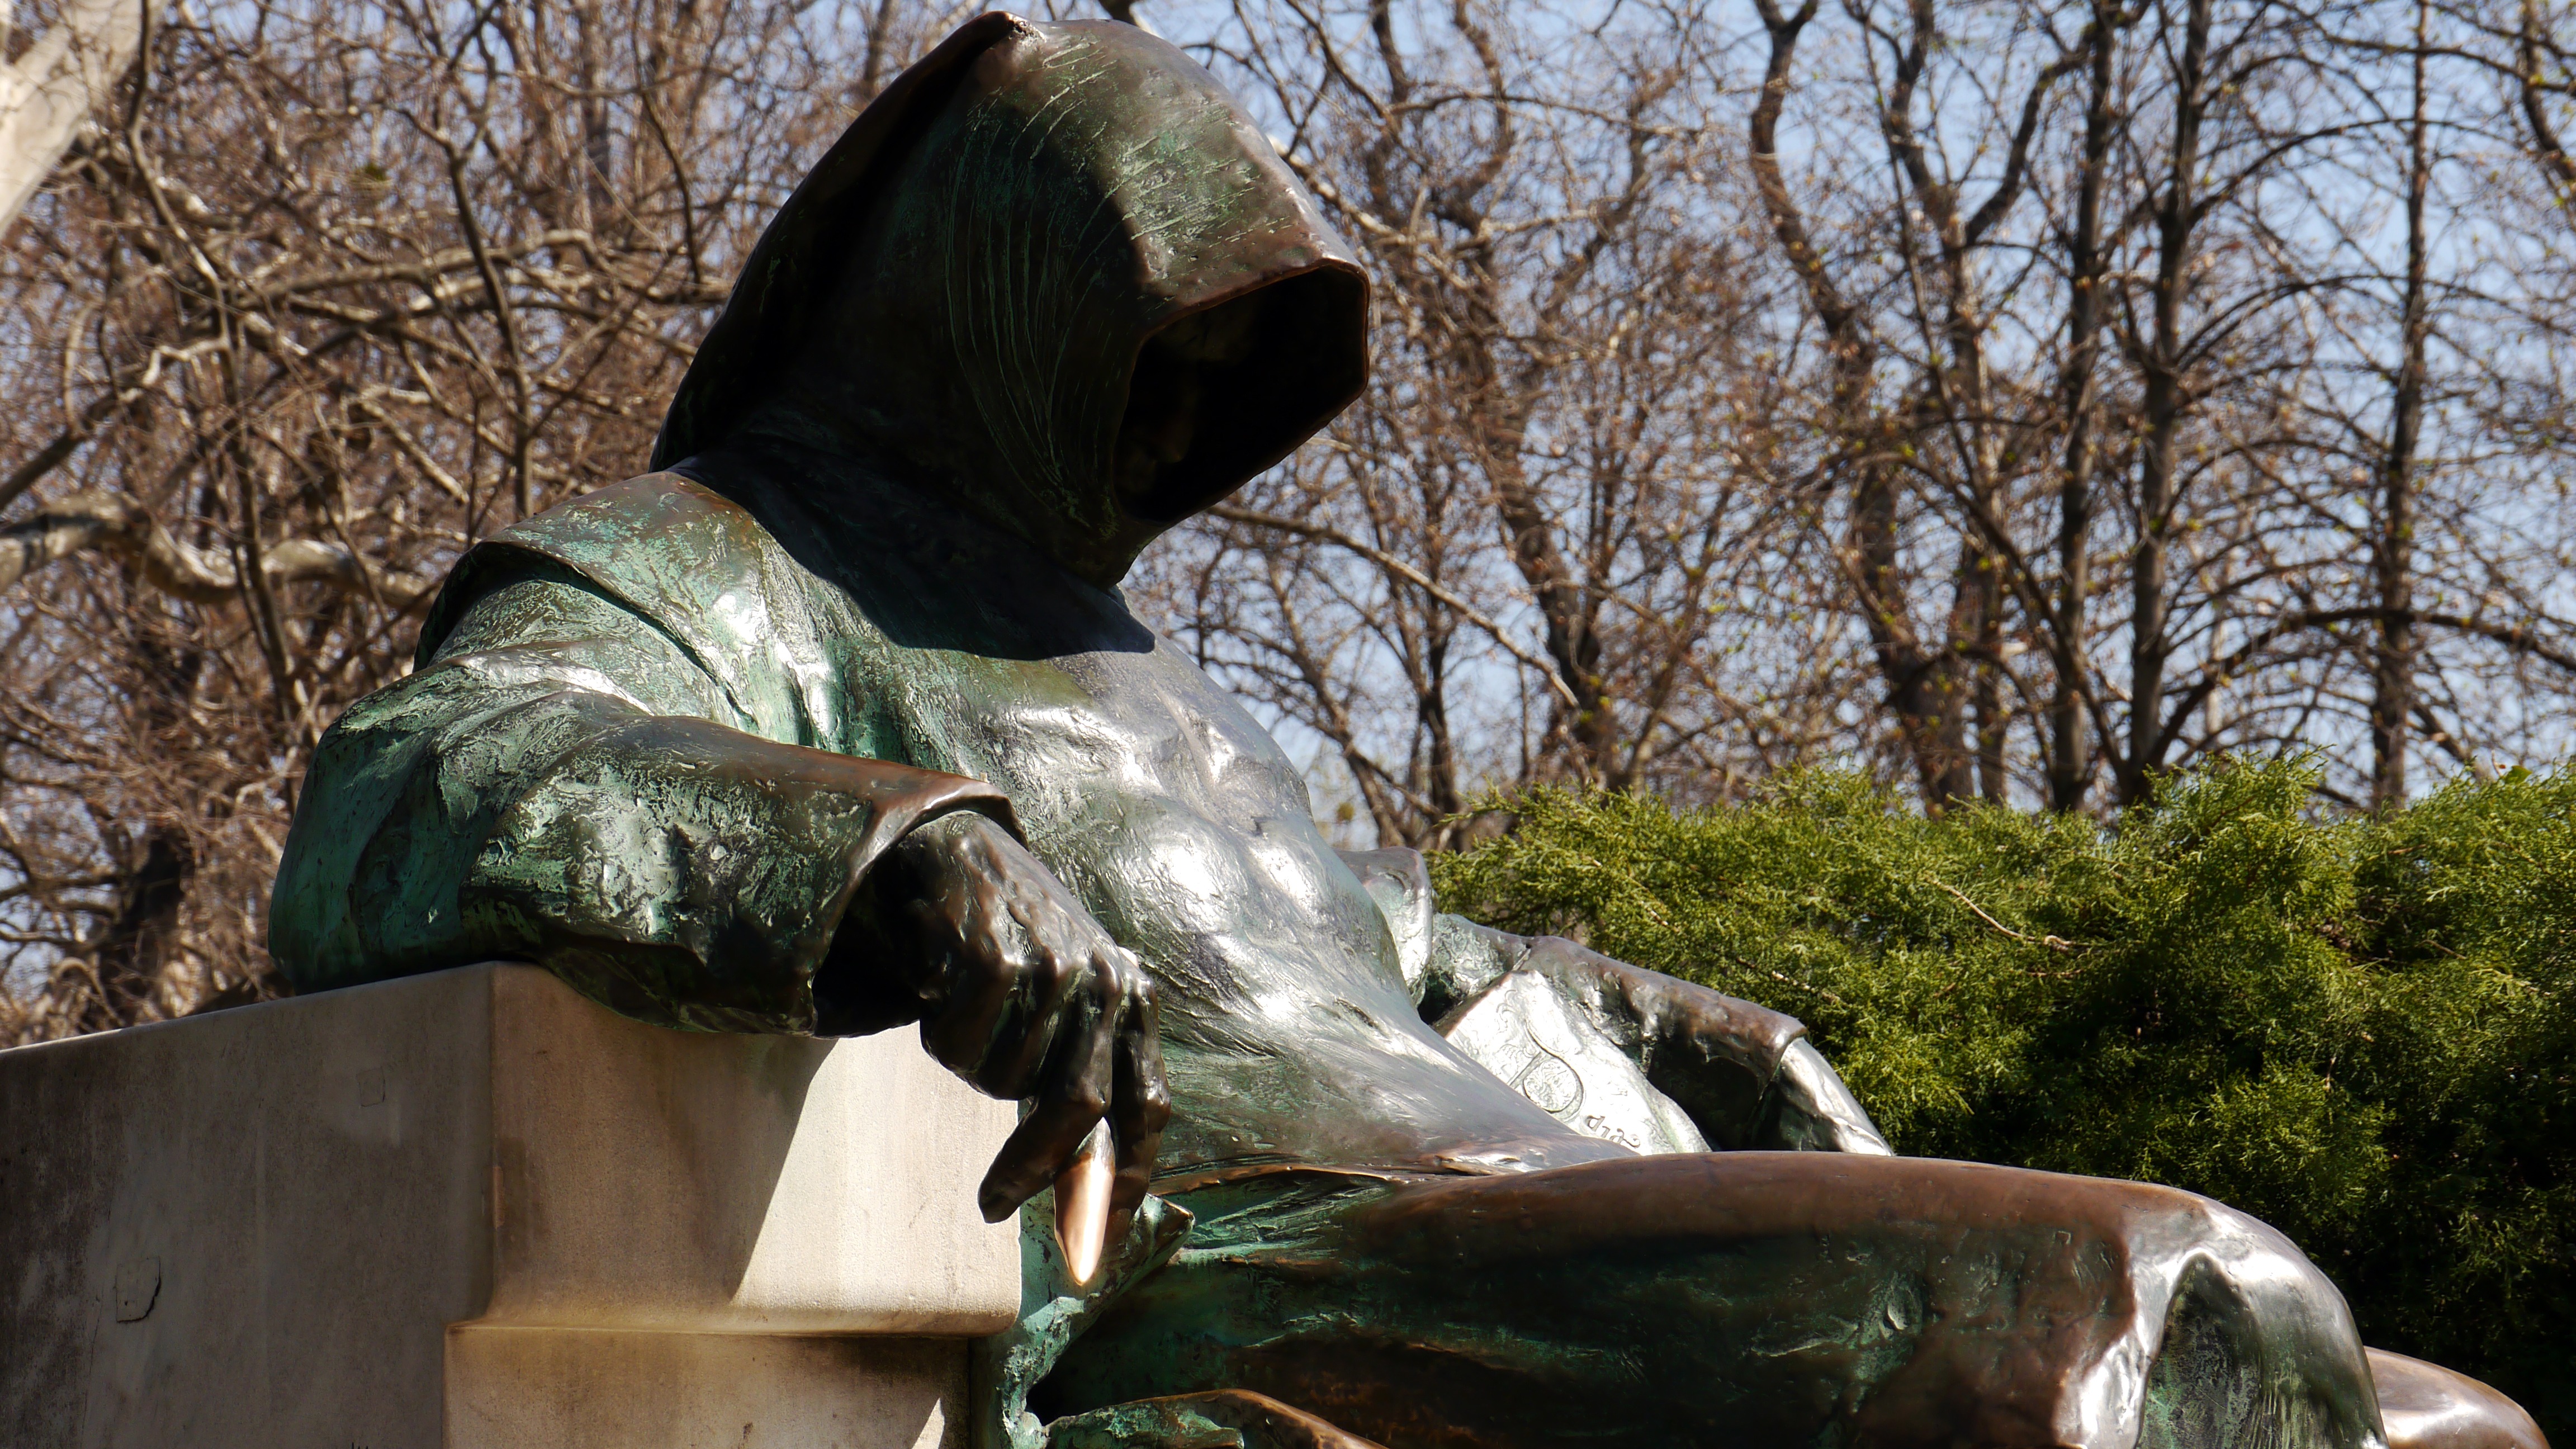
monument, statue, castle, sculpture, art, budapest, carving, annonymus